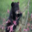
Label: bear